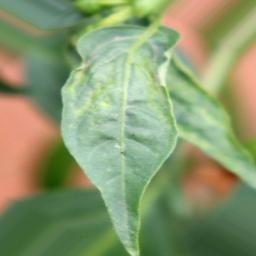
Label: mites_and_trips